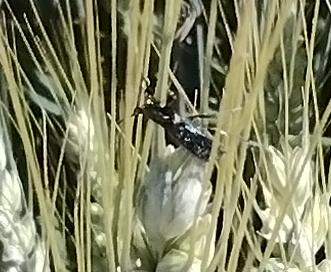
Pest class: predators